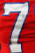
Number: 7